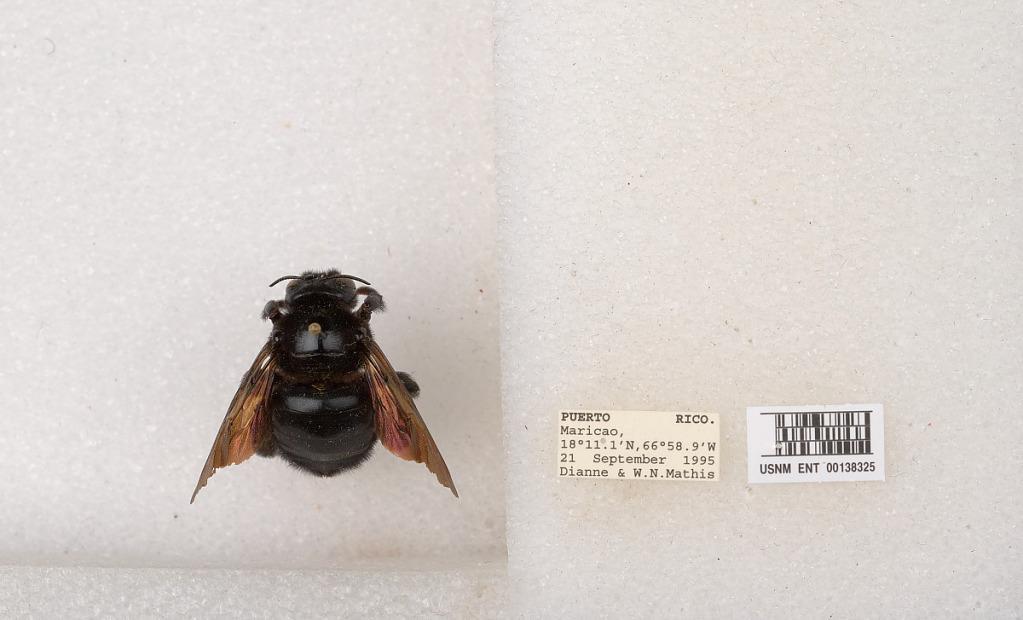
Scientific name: Xylocopa (Neoxylocopa) mordax Smith